Pineios (Thessaly)

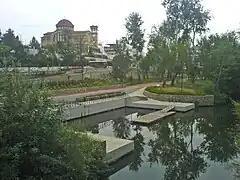
Pineios flowing through Larissa

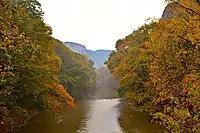
Pineios, autumn

It flows from the Pindus mountains through the Thessalian plain and empties into the Aegean Sea, northeast of the Vale of Tempe, near Stomio. It creates a large delta, well known for its beauty and for many animal species, protected by international environmental treaties. Its total length is 205 km. Its drainage basin is . Its source is near the village Malakasi, on the eastern slope of the Pindus main range, east of Metsovo. The Meteora region and the city of Larissa lie along the Pineios. Trikala lies on its tributary, the Lithaios. In the 1960s, a freeway connecting Athens and Thessaloniki was constructed in much of the Vale of Tempe.